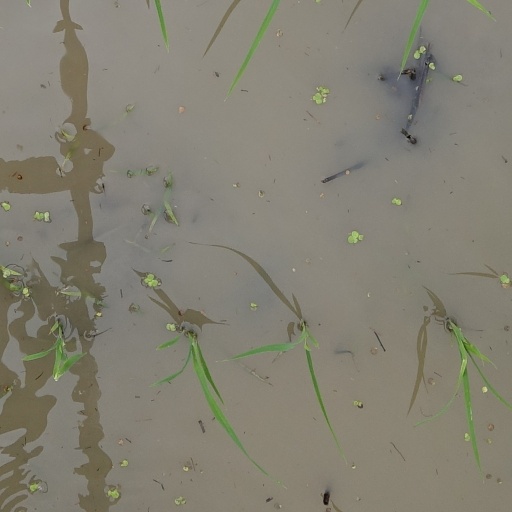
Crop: rice